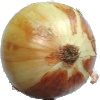
Label: Onion White 1